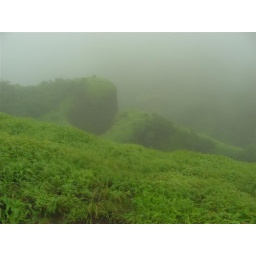
50.2 Fort walls covered in lush green